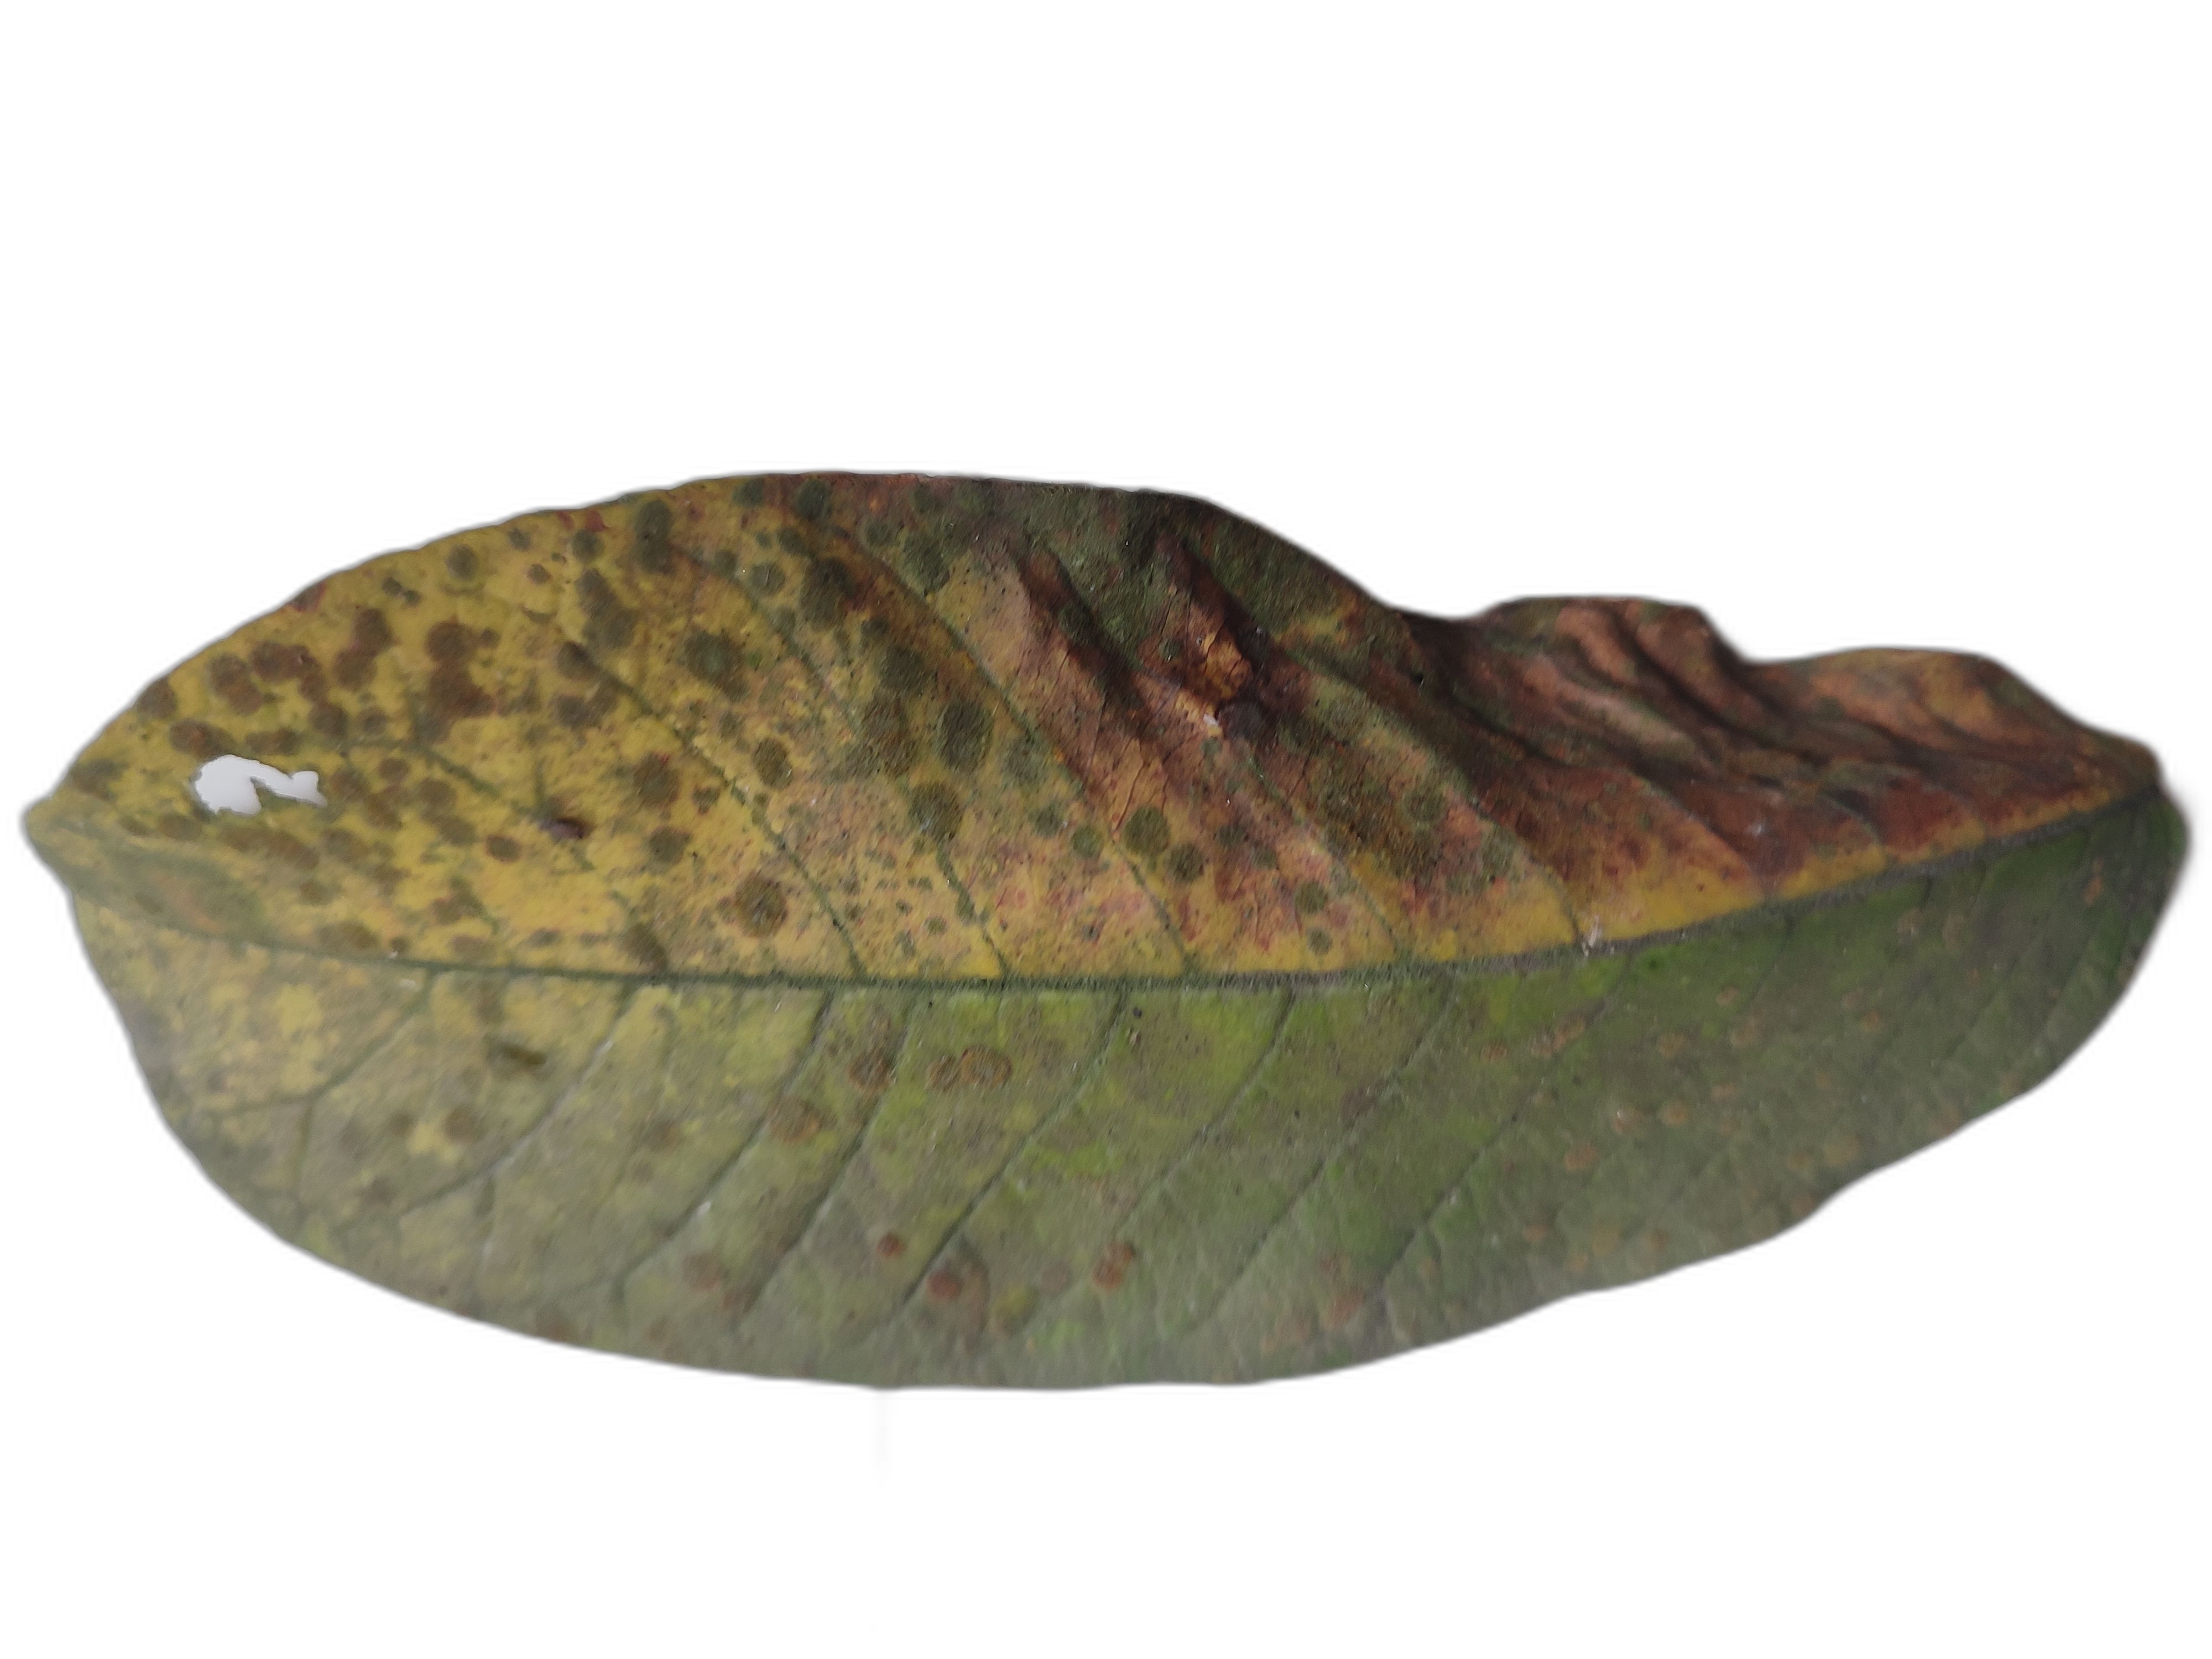
Plant part: leaf
Disease: Rust